Flexible-fuel vehicles in the United States

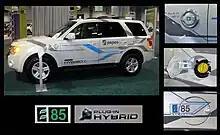
Demonstration Ford Escape E85 flex-fuel plug-in hybrid.

In 2008 Ford delivered the first flex-fuel plug-in hybrid as part of a demonstration project, a Ford EscapePlug-in Hybrid capable of running on E85 or gasoline. General Motors announced that the new plug-in hybrid electric vehicle Chevrolet Volt, launched in the United States market in December 2010, would be flex-fuel-capable in 2013. The Volt propulsion architecture allows to adapt the propulsion to other world markets such as Brazil's E100 or to Europes commonly use clean diesel.